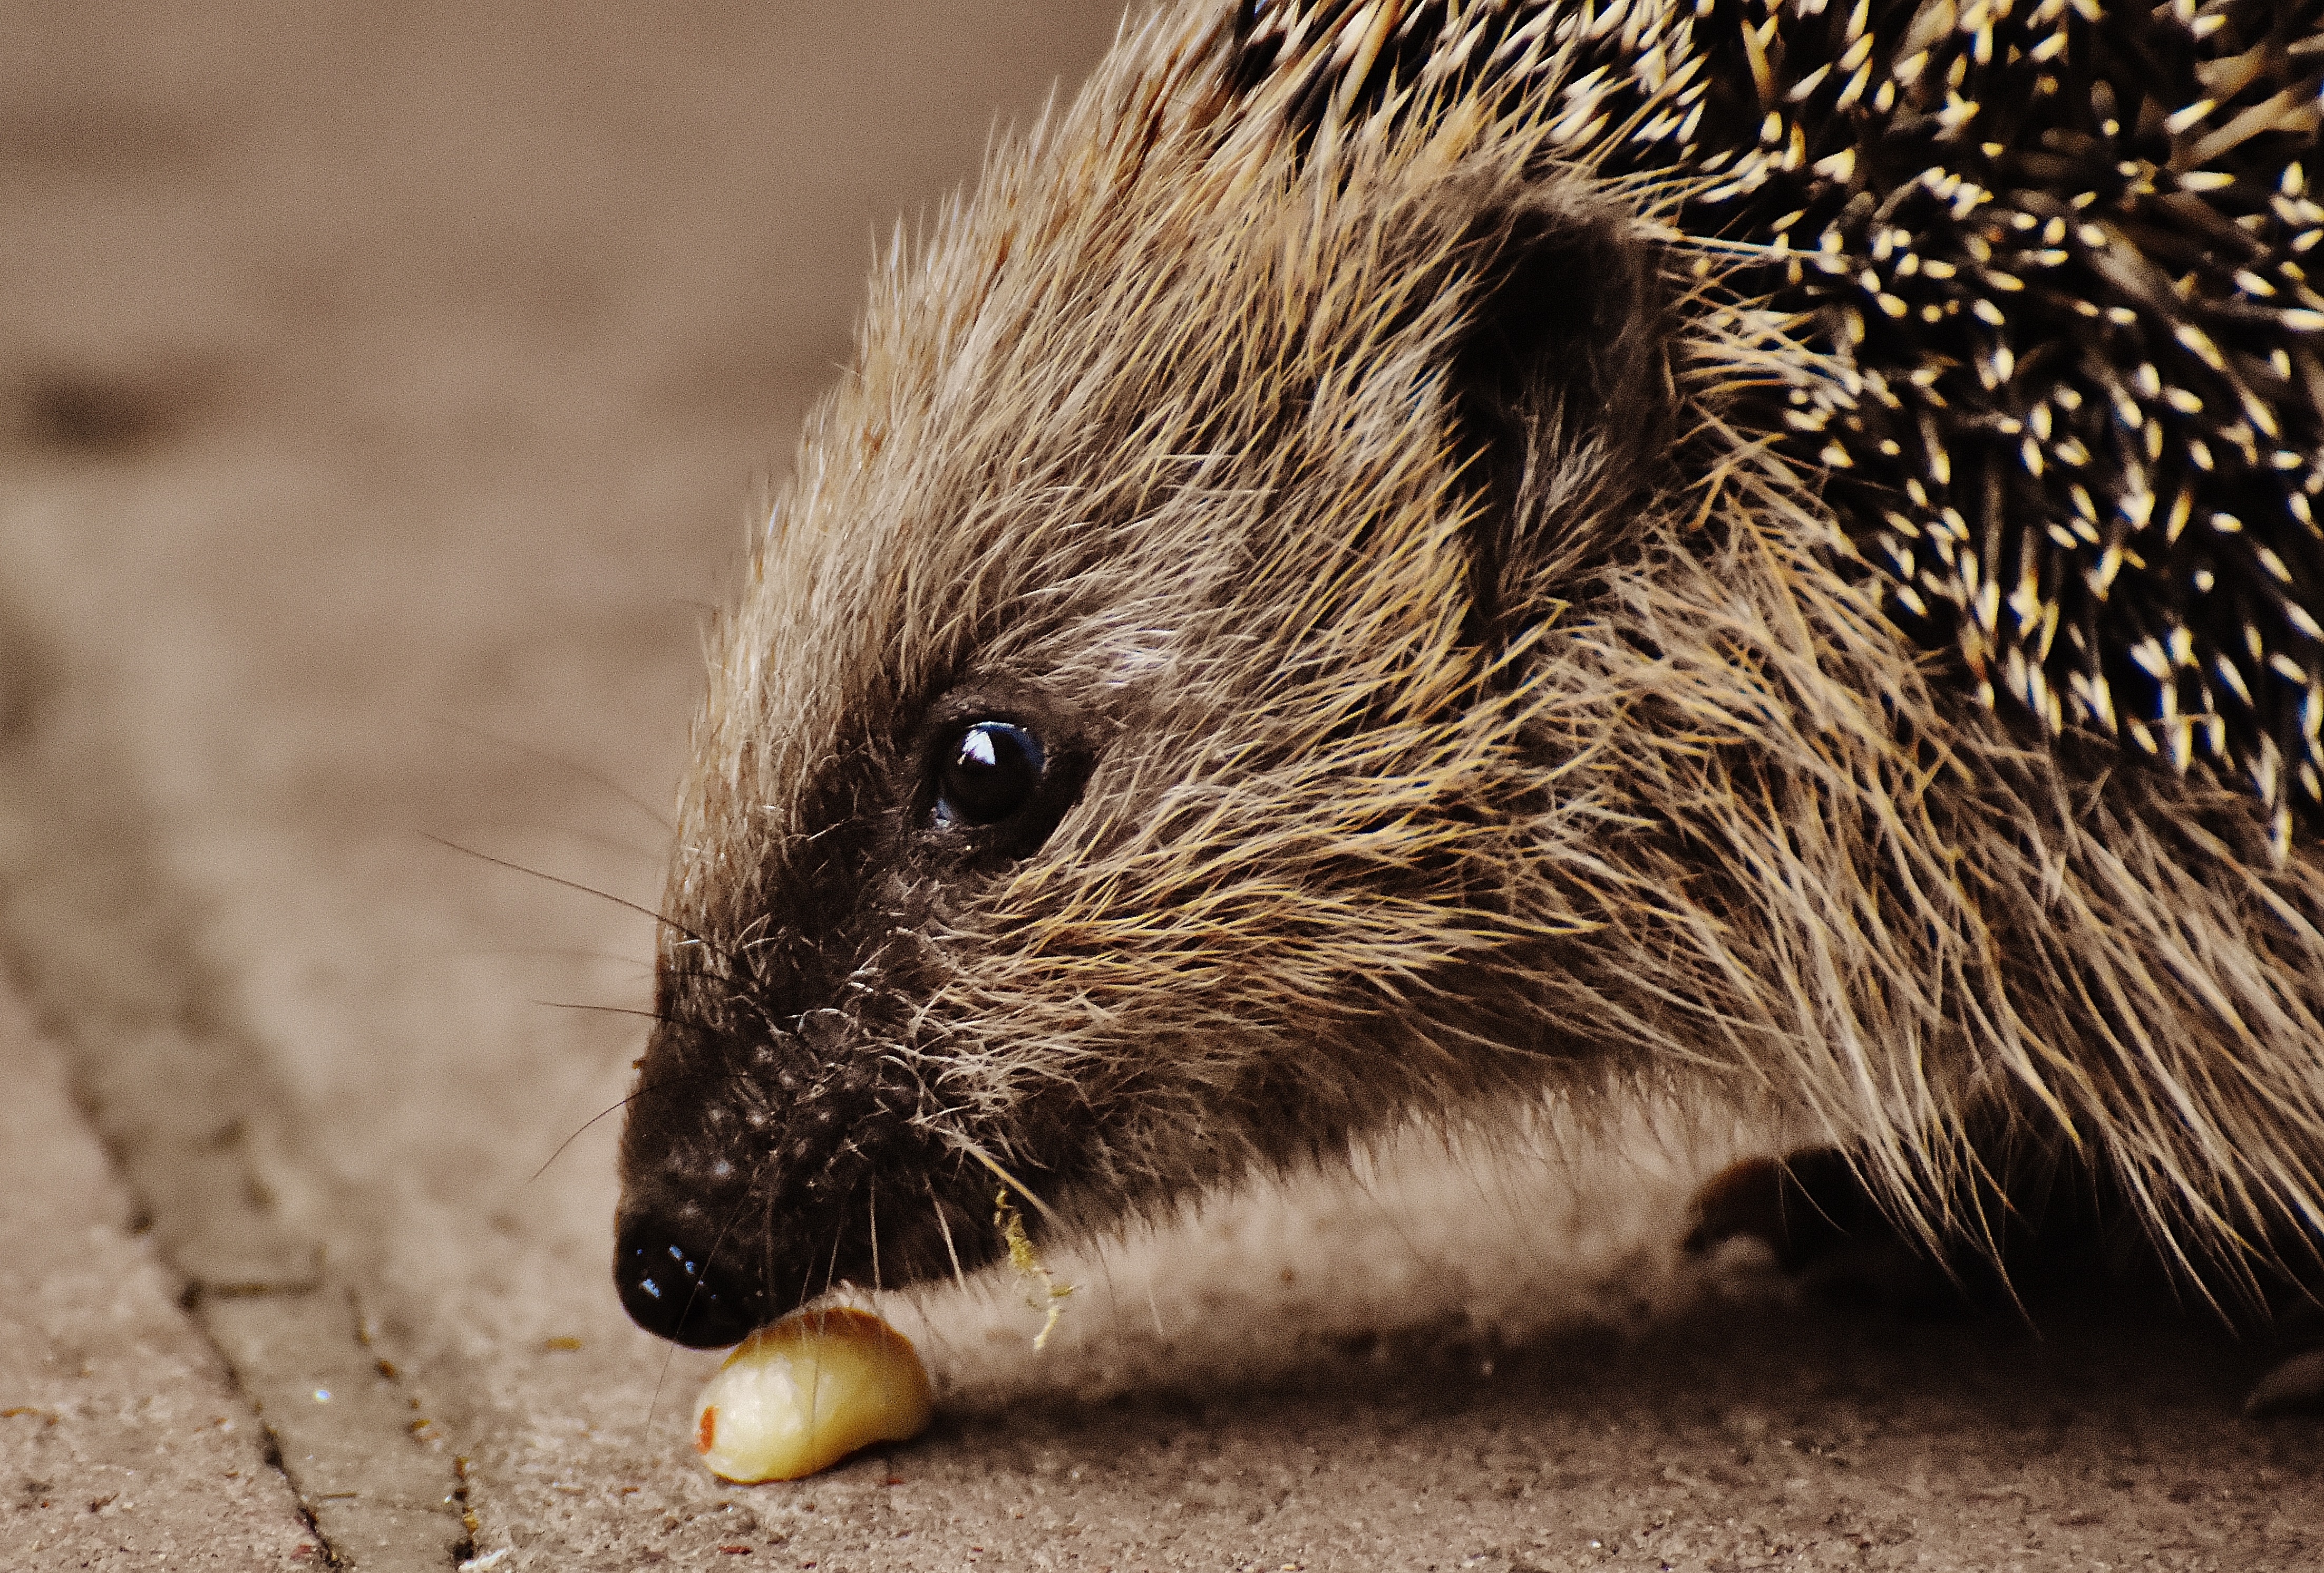
nature, prickly, mouse, animal, cute, wildlife, meal, autumn, mammal, garden, rodent, fauna, close up, whiskers, hedgehog, vertebrate, nocturnal, animal world, foraging, crepuscular, spur, hedgehog child, young hedgehog, hannah, porcupine, echidna, muridae, erinaceidae, domesticated hedgehog